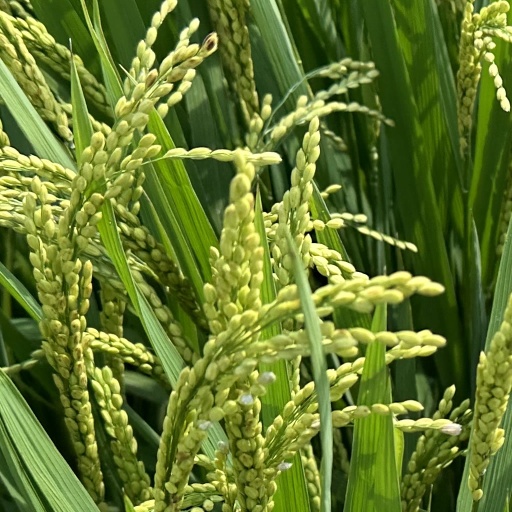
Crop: rice